Sapporo Television Broadcasting

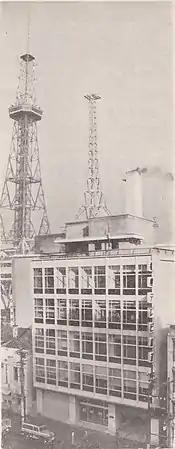
Sapporo TV's headquarters in 1961

The company was founded on April 8, 1958.STV began its TV broadcasts on April 1 the following year airing for at least 9 and a half hours a day. STV started as a dual affiliated station with NNN as their primary affiliate and FNN as their secondary affiliate. The network also aired certain programming from Nippon Educational Television (currently TV Asahi) alongside HBC. Since Sapporo TV initially obtained a quasi-educational station license, the station had to follow educational quotas for a substantial proportion of its programming. Sapporo TV's first self-produced program is also an educational program "Television Fudoki". In the first year of broadcasting, Sapporo TV's corporate income entered the top ten in Hokkaido. In 1960, the Sapporo TV Broadcasting Hall was completed, enabling Sapporo TV to have its own TV studio. In the same year, the Sapporo Television Union also announced its establishment. In 1961, STV's turnover reached 1.27 billion yen, and the average monthly turnover exceeded 100 million yen.